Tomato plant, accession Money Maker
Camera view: tilt-top (135 deg); turntable rotation: 30 degrees
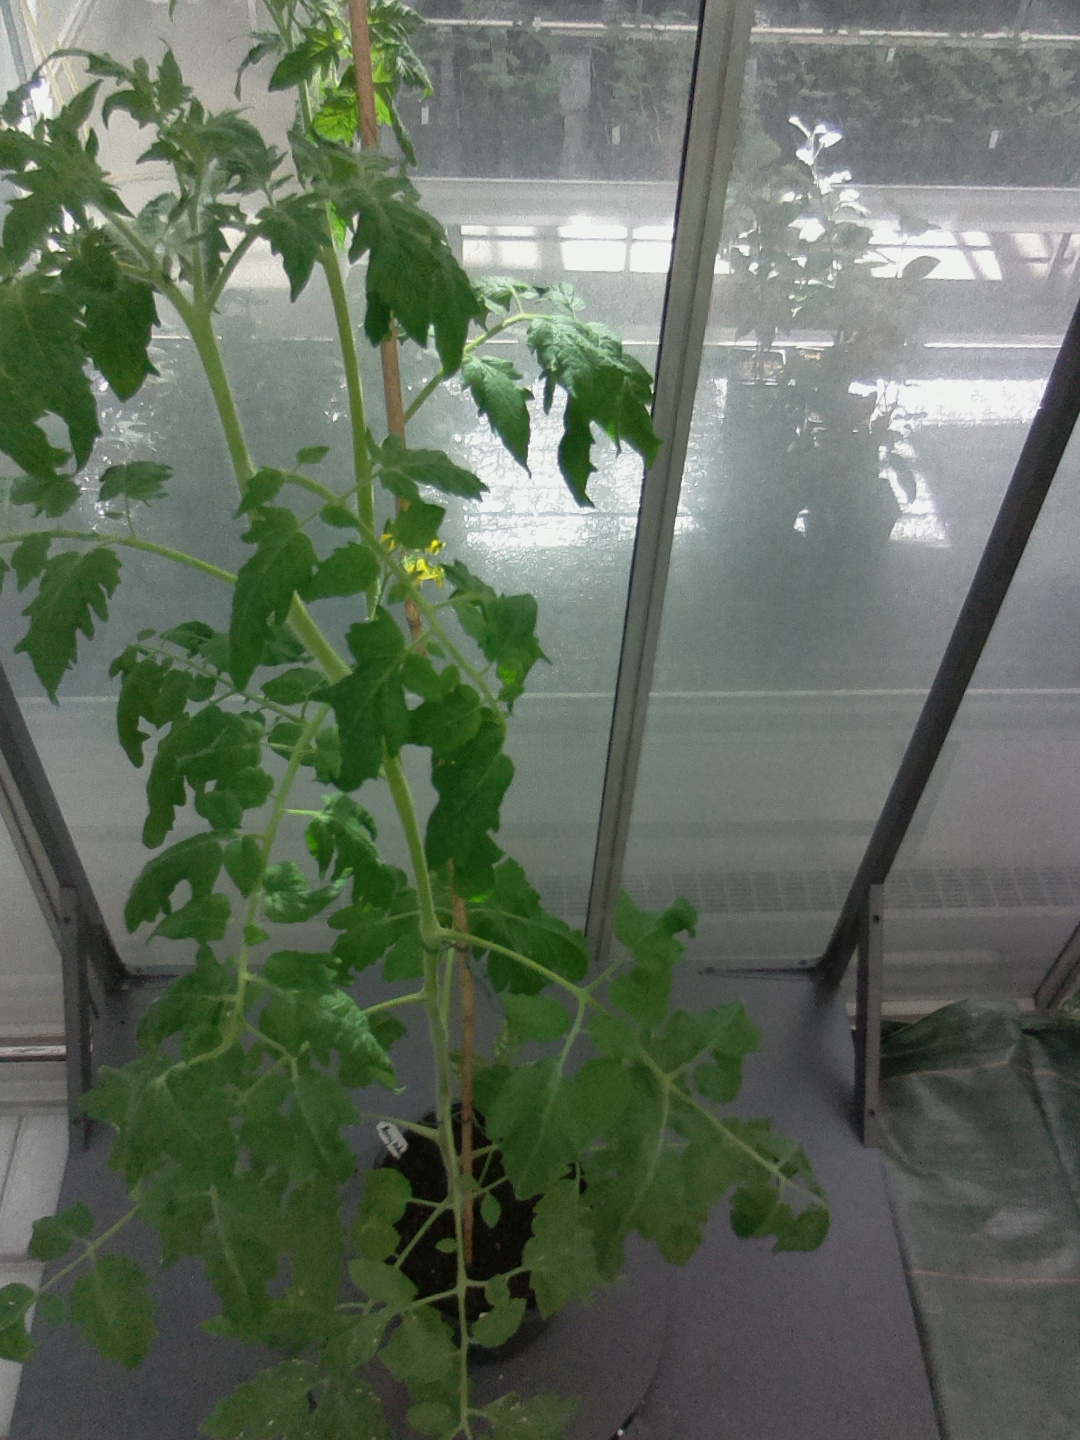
BBCH growth stage 63: 30%-40% of flowers open